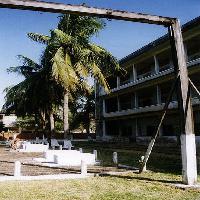
Weather: sun or clear